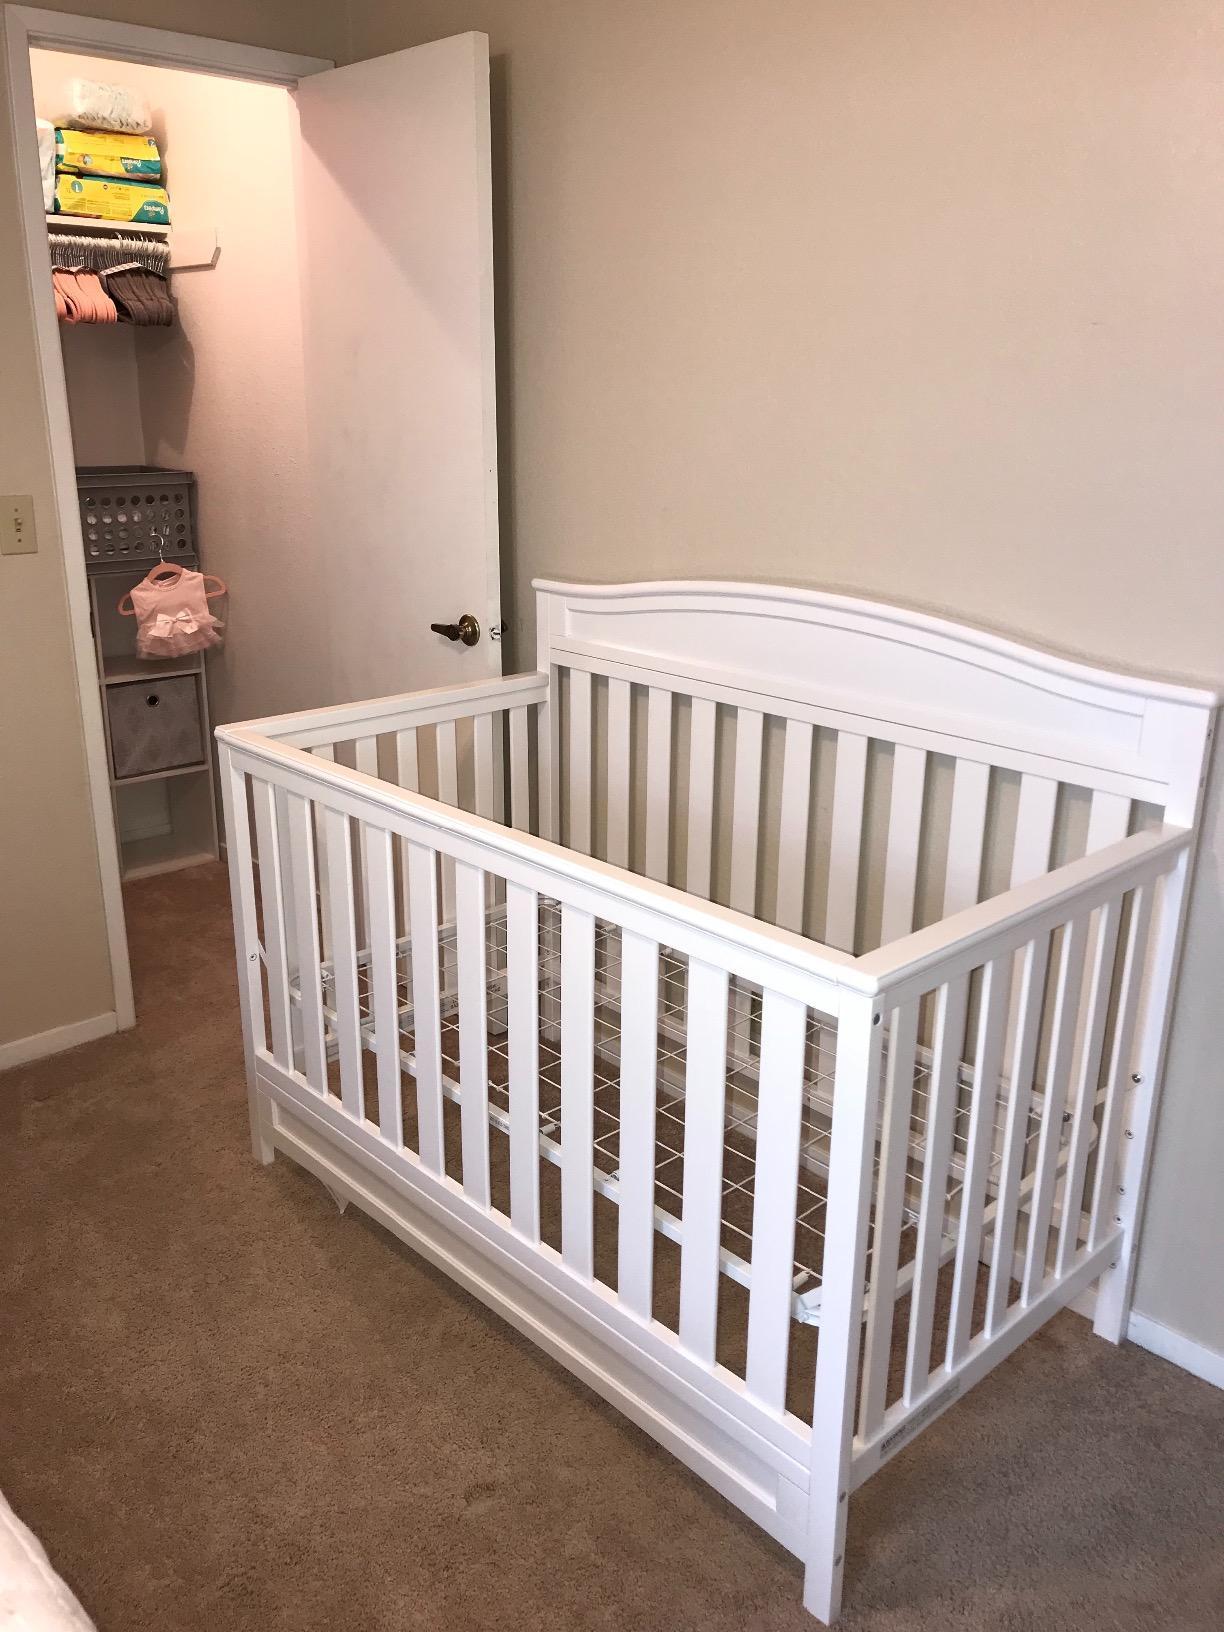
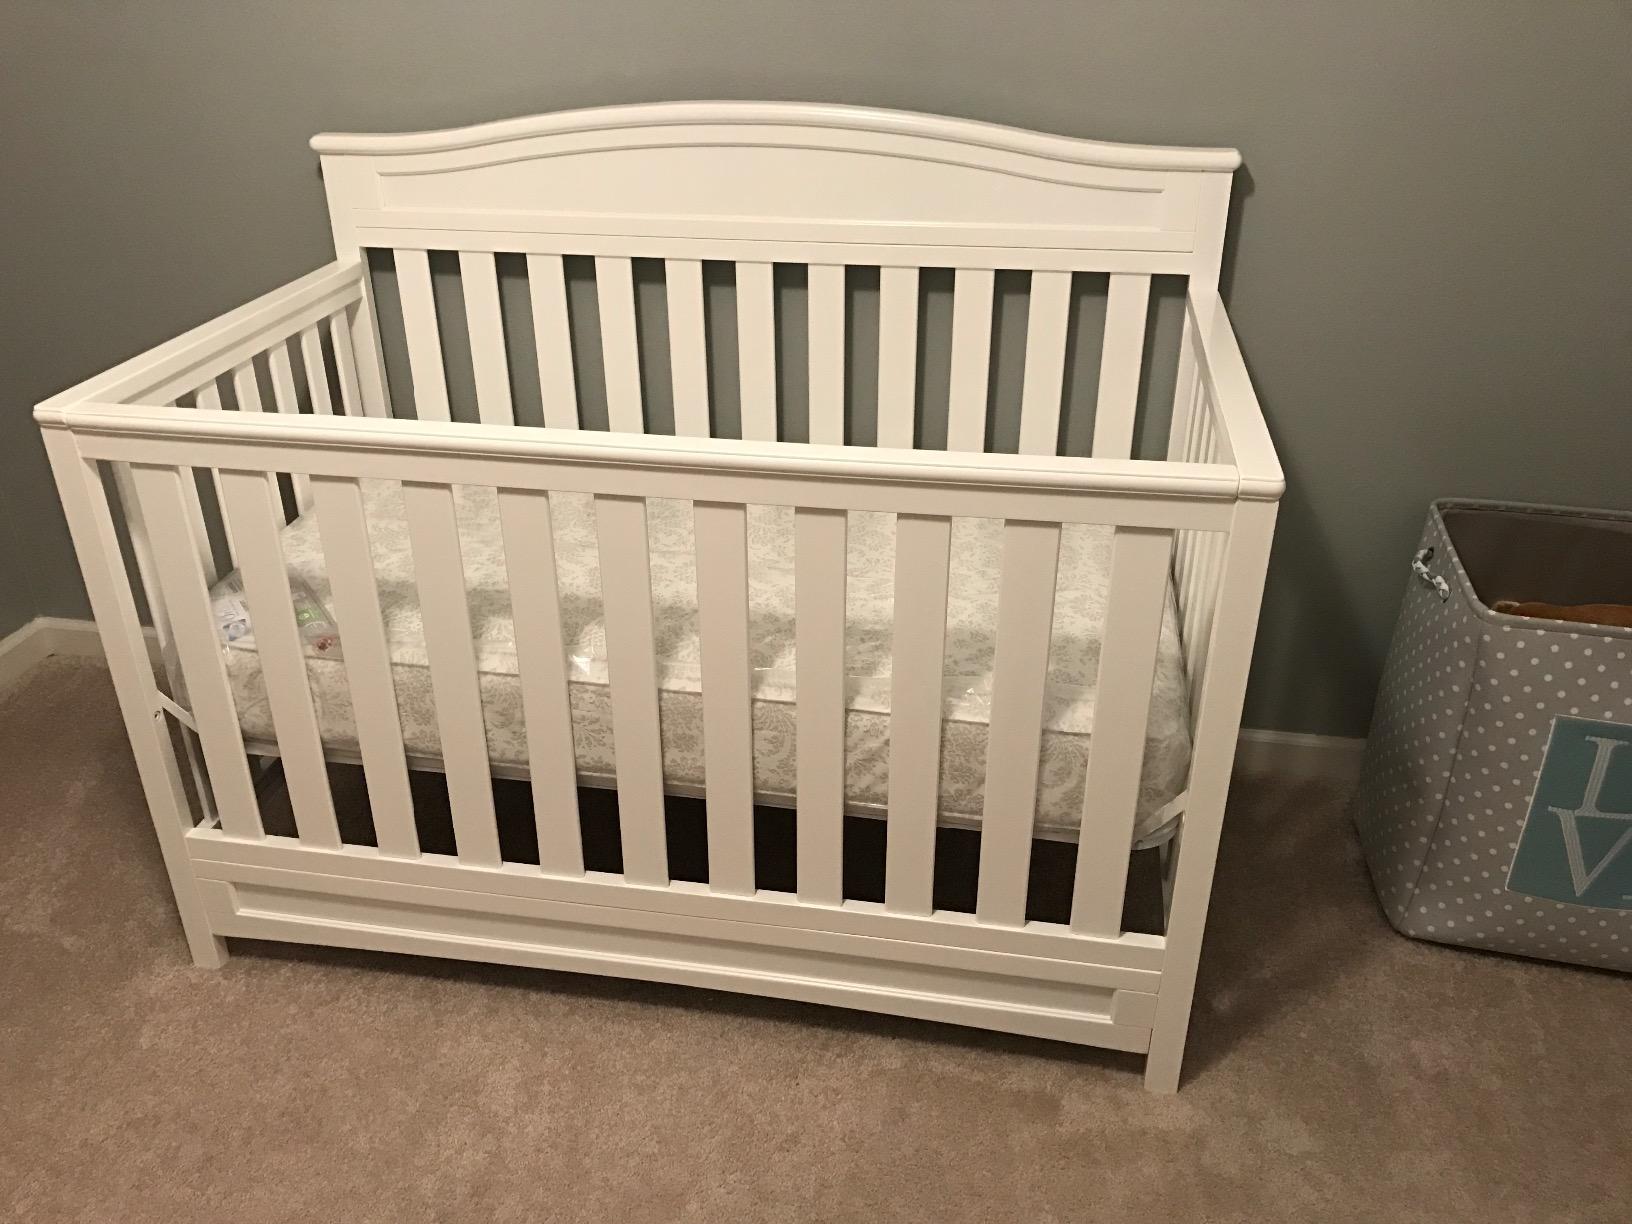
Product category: products_crib
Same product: yes